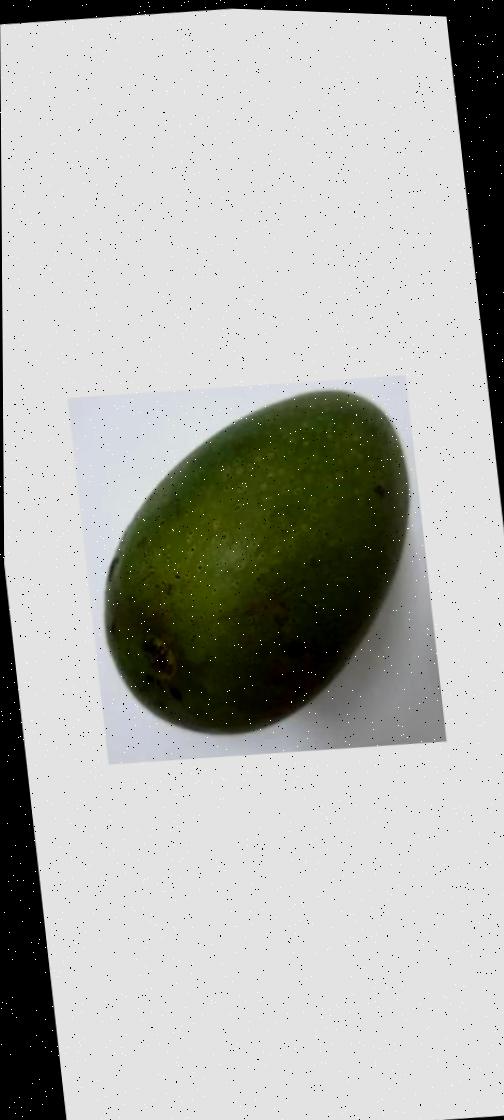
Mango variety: Ashshina Zhinuk